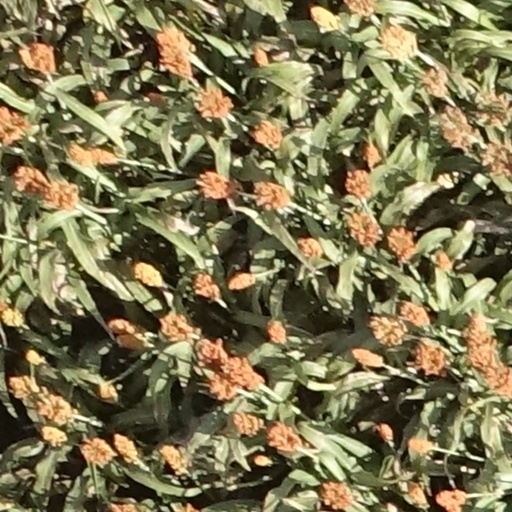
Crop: sorghum